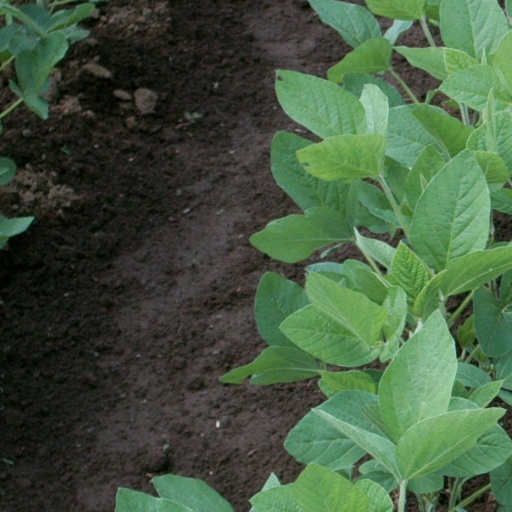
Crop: soybean